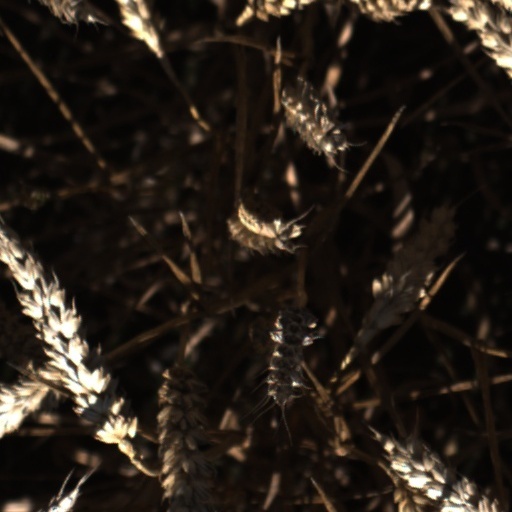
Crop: wheat